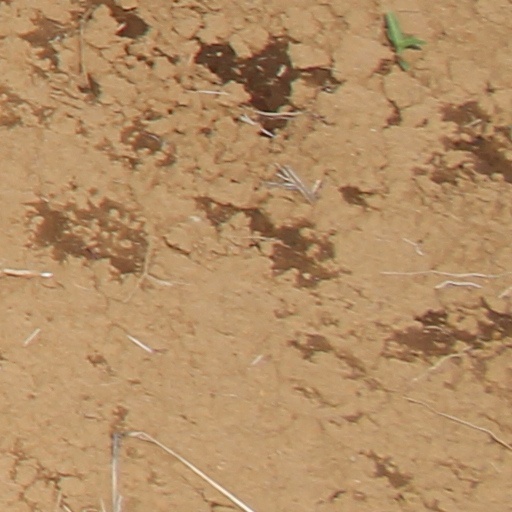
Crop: wheat